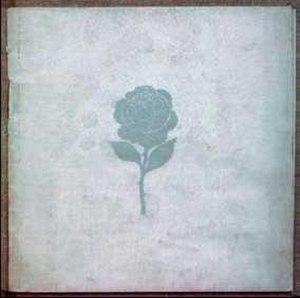
Vassili Millioti est un peintre russe et soviétique, représentant du symbolisme russe.
La « Rose bleue » est une exposition de peinture qui eut lieu en 1907 à Moscou, à laquelle prirent part les peintres : Pavel Kouznetsov, Nikolaï Sapounov, Sergueï Soudeïkine, Nikolaï Krymov, Martiros Sarian, le sculpteur Alexander Matveyev et d'autres artistes. Le même nom de « Rose bleue » fut donné au groupe de peintres et d'artistes russes, de même tendance symboliste russe, qui avaient participé à l'exposition.